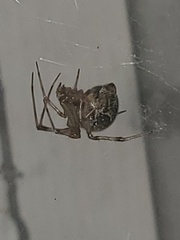
Species: Parasteatoda_tepidariorum